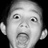
Emotion: surprise